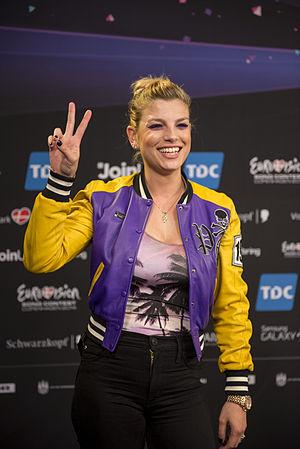
Emma Marrone est une chanteuse italienne.